The Terror (TV series)

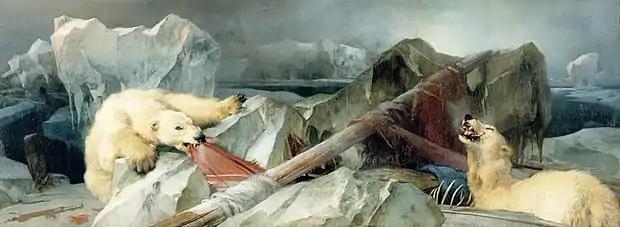
The painting "Man Proposes, God Disposes" by Sir Edwin Landseer was inspired by the mysterious fate of Franklin's lost expedition; the story is dramatised in the first season.

The first season begins with the Royal Navy's polar explorer ships and having recently left Beechey Island in the Canadian Arctic Archipelago, heading south toward King William Island into uncharted territory, seeking to find and confirm the existence and navigability of the fabled Northwest Passage. The ships are soon frozen and trapped in the ice, and those aboard must survive the harsh weather conditions and each other, while being stalked by an elusive menace.